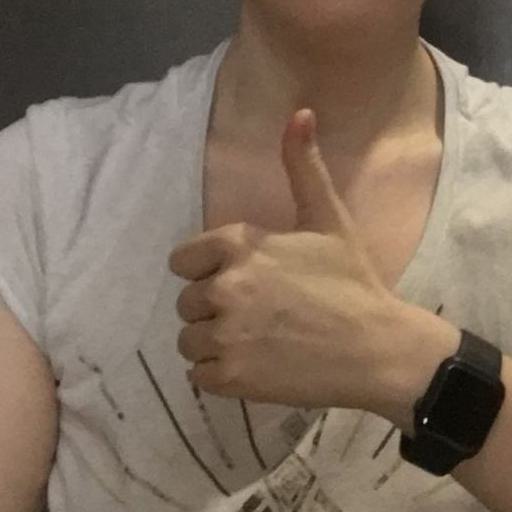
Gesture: like